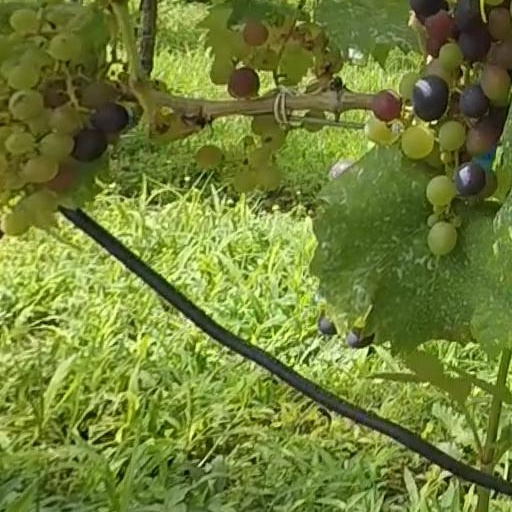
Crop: grape